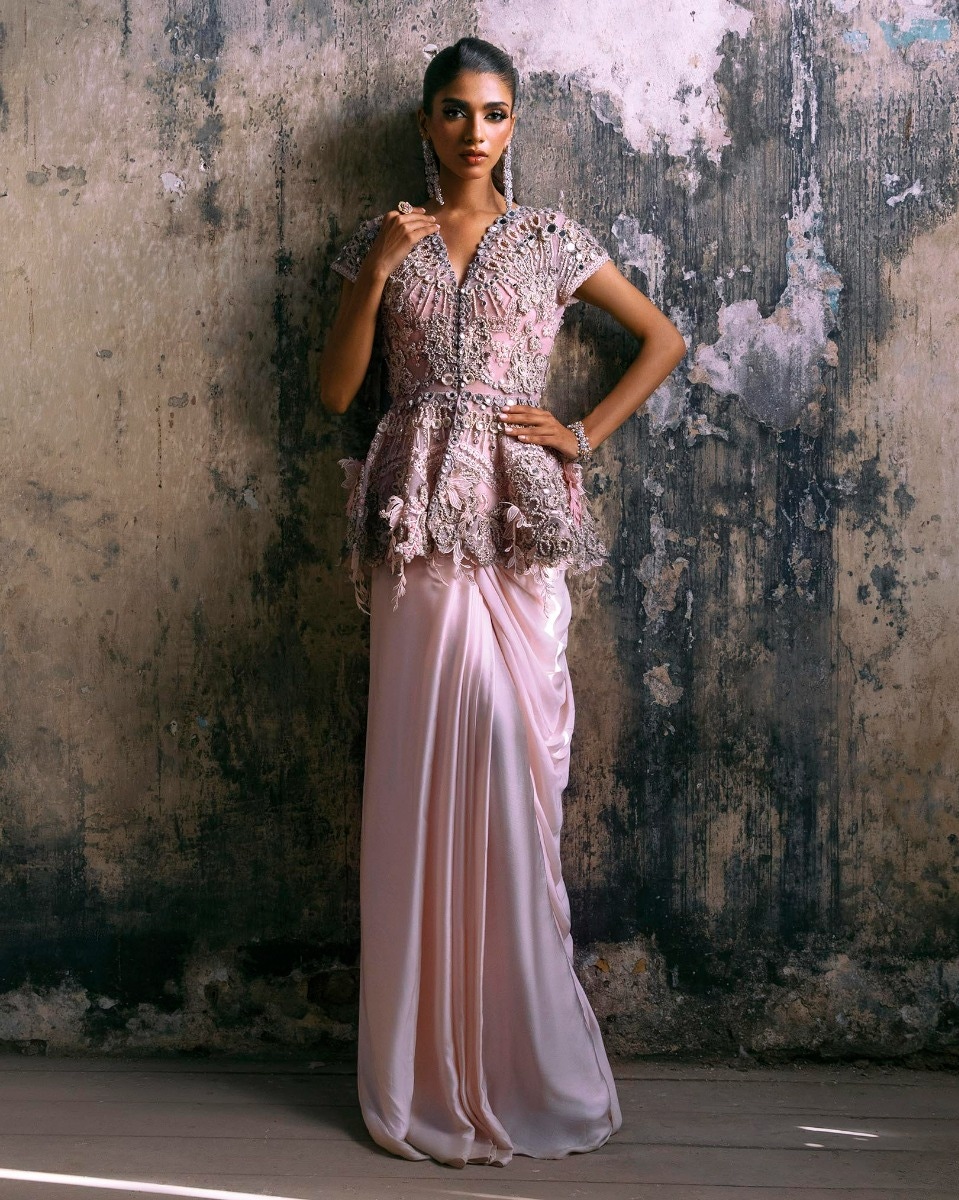
pink sari gown